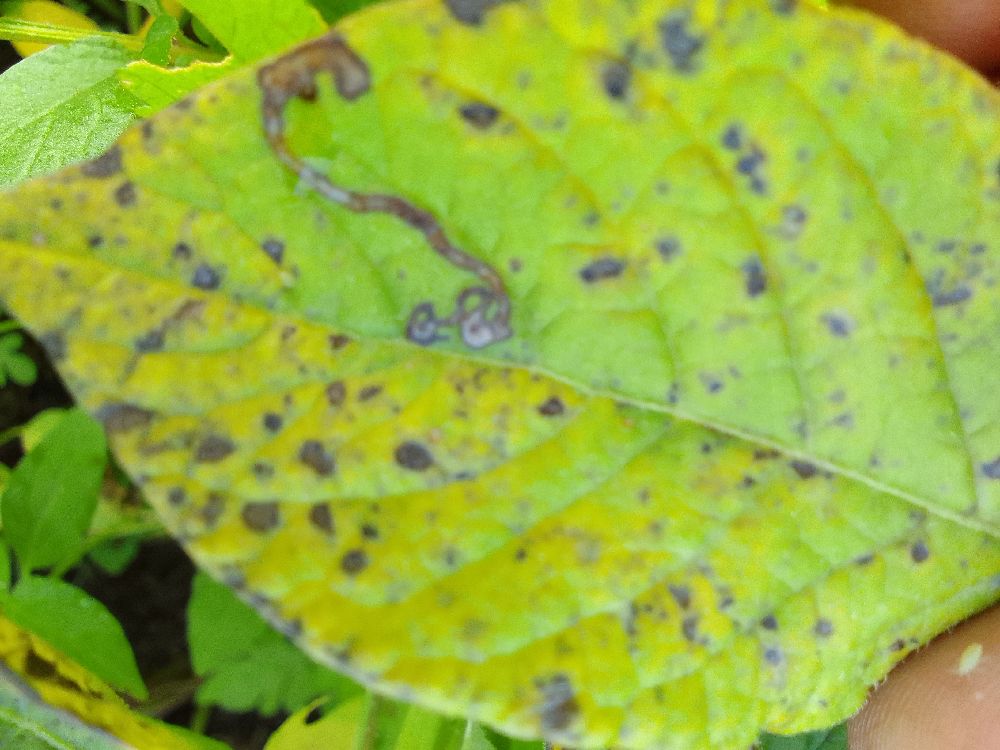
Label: Early blight